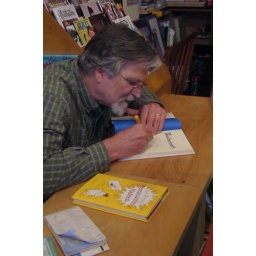
Although not visible in this photo, he was occasionally using the yellow Moomin book for wrist support.